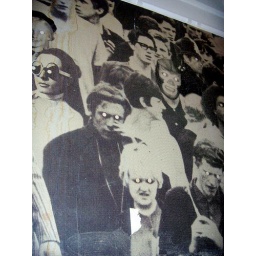
bar wall in cookie